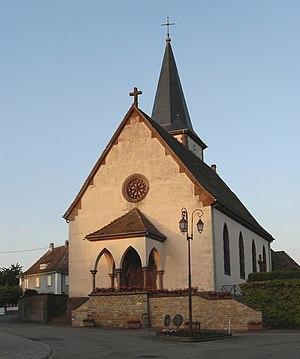
L'église Saint-Étienne d'Ammerzwiller
Ammertzwiller [aməʁt͡svilɛʁ], précédemment nommée Ammerzwiller, est une ancienne commune française située dans le département du Haut-Rhin, en région Grand Est.